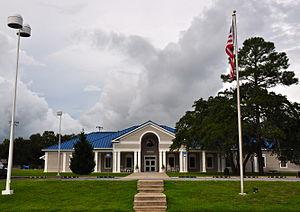
La ville de Freeport est située dans le comté de Walton, dans l’État de Floride, aux États-Unis. Sa population s’élevait à 2 360 habitants lors du recensement de 2010, estimée à 2 119 habitants en 2017.